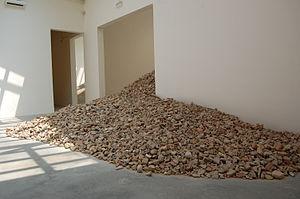
Lara Almarcegui est une artiste, née en 1972 à Saragosse et vivant à Rotterdam. Elle réalise ses installations in situ, en investissant des sites abandonnées et en questionnant la ville.
Les déchets du BTP ou déchets du bâtiment et des travaux publics sont tout déchet provenant du secteur du bâtiment et des travaux publics.